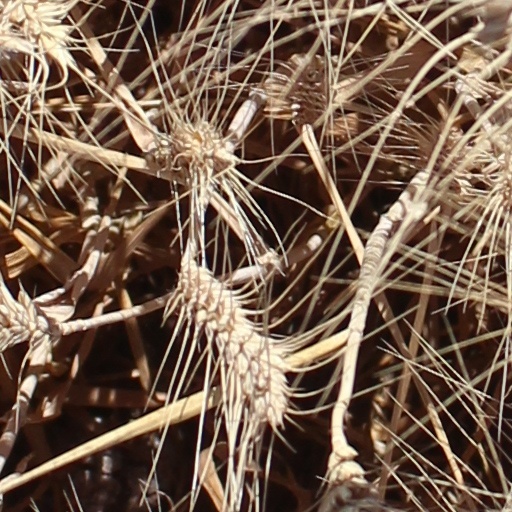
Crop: wheat